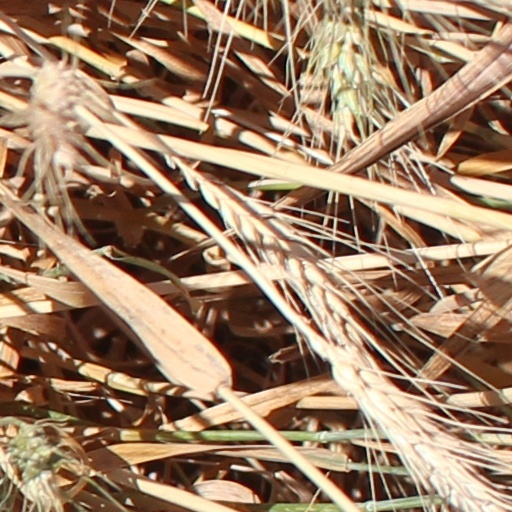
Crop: wheat